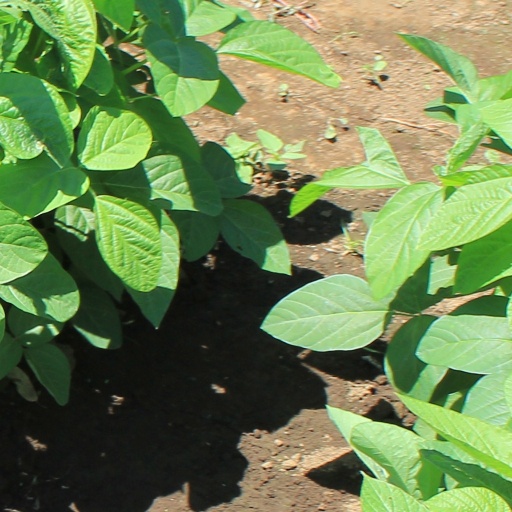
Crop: soybean